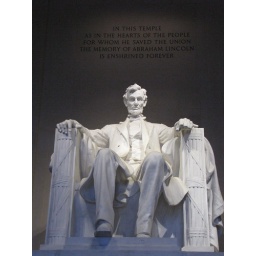
Abraham Lincoln sitting in a chair made out of books